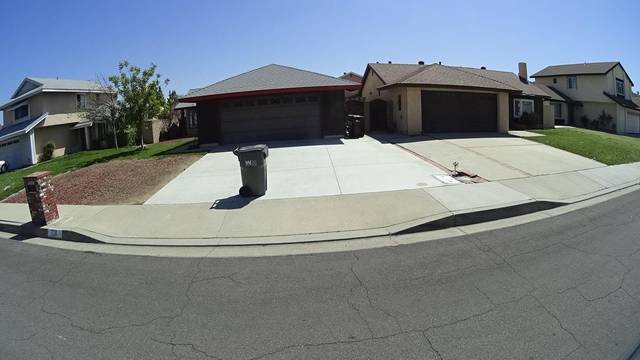
Region: Mexico
Coordinates: 34.006, -117.844